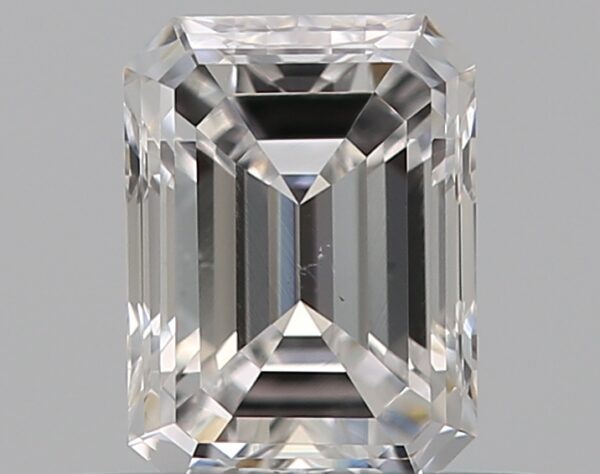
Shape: emerald
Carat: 0.51
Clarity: VS2
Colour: E
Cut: VG
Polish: GD
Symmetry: VG
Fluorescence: N
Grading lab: GIA
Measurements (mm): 5.31 x 3.93 x 2.68